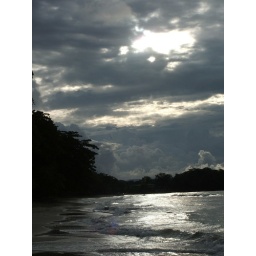
an evening view of the white sand beach in Cahuita national park